The House of Flowers (TV series)

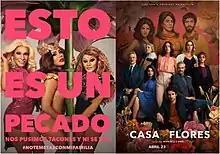
Some of the show's posters were critically discussed. Left: Imitating conservative messages, drag queens from the show are pictured with "This is a sin ... we put on heels and you can't even see them" written across the poster. Right: The season 3 poster has been positively critiqued based on its reference to the related trailer and its own artistic style.

With "Retrato de una familia normal", González asserted that Lobeira "facilitated the illusion" of a perfect family but also revealed a double life; she notes the imagery of Paulina having blue blood and Virginia being dressed in gold with a crown, and Julián having a double face while Ernesto's is ripped in two. Lobeira said that the piece was inspired by "Alice in Wonderland", and also pointed out that every character but Virginia is dressed in black. The portrait was her largest work at the time, measuring , and was completed in less than a month. Lobeira would work for up to sixteen hours a day on it. According to her, the image of Julián – intentionally in black and white – was the hardest to paint, because each reference photo she was sent of Yazbek Bernal had a different expression, while Ernesto was a challenge because Ríos had not yet been cast when she started work.